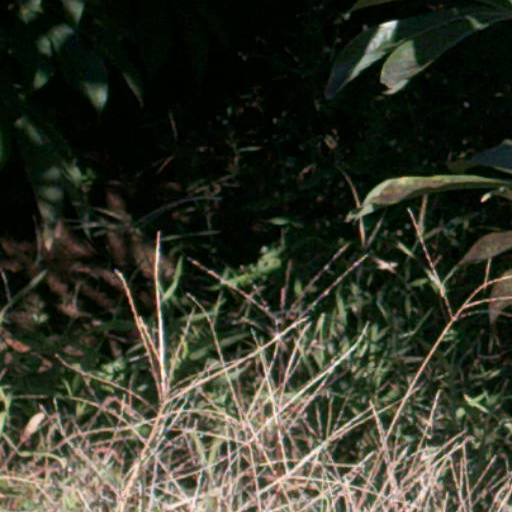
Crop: cassava